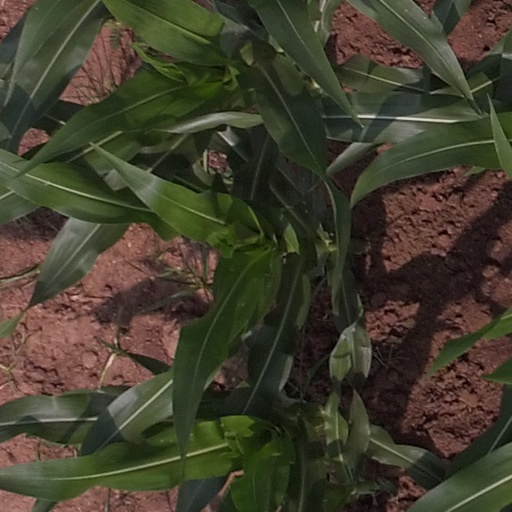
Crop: maize; corn